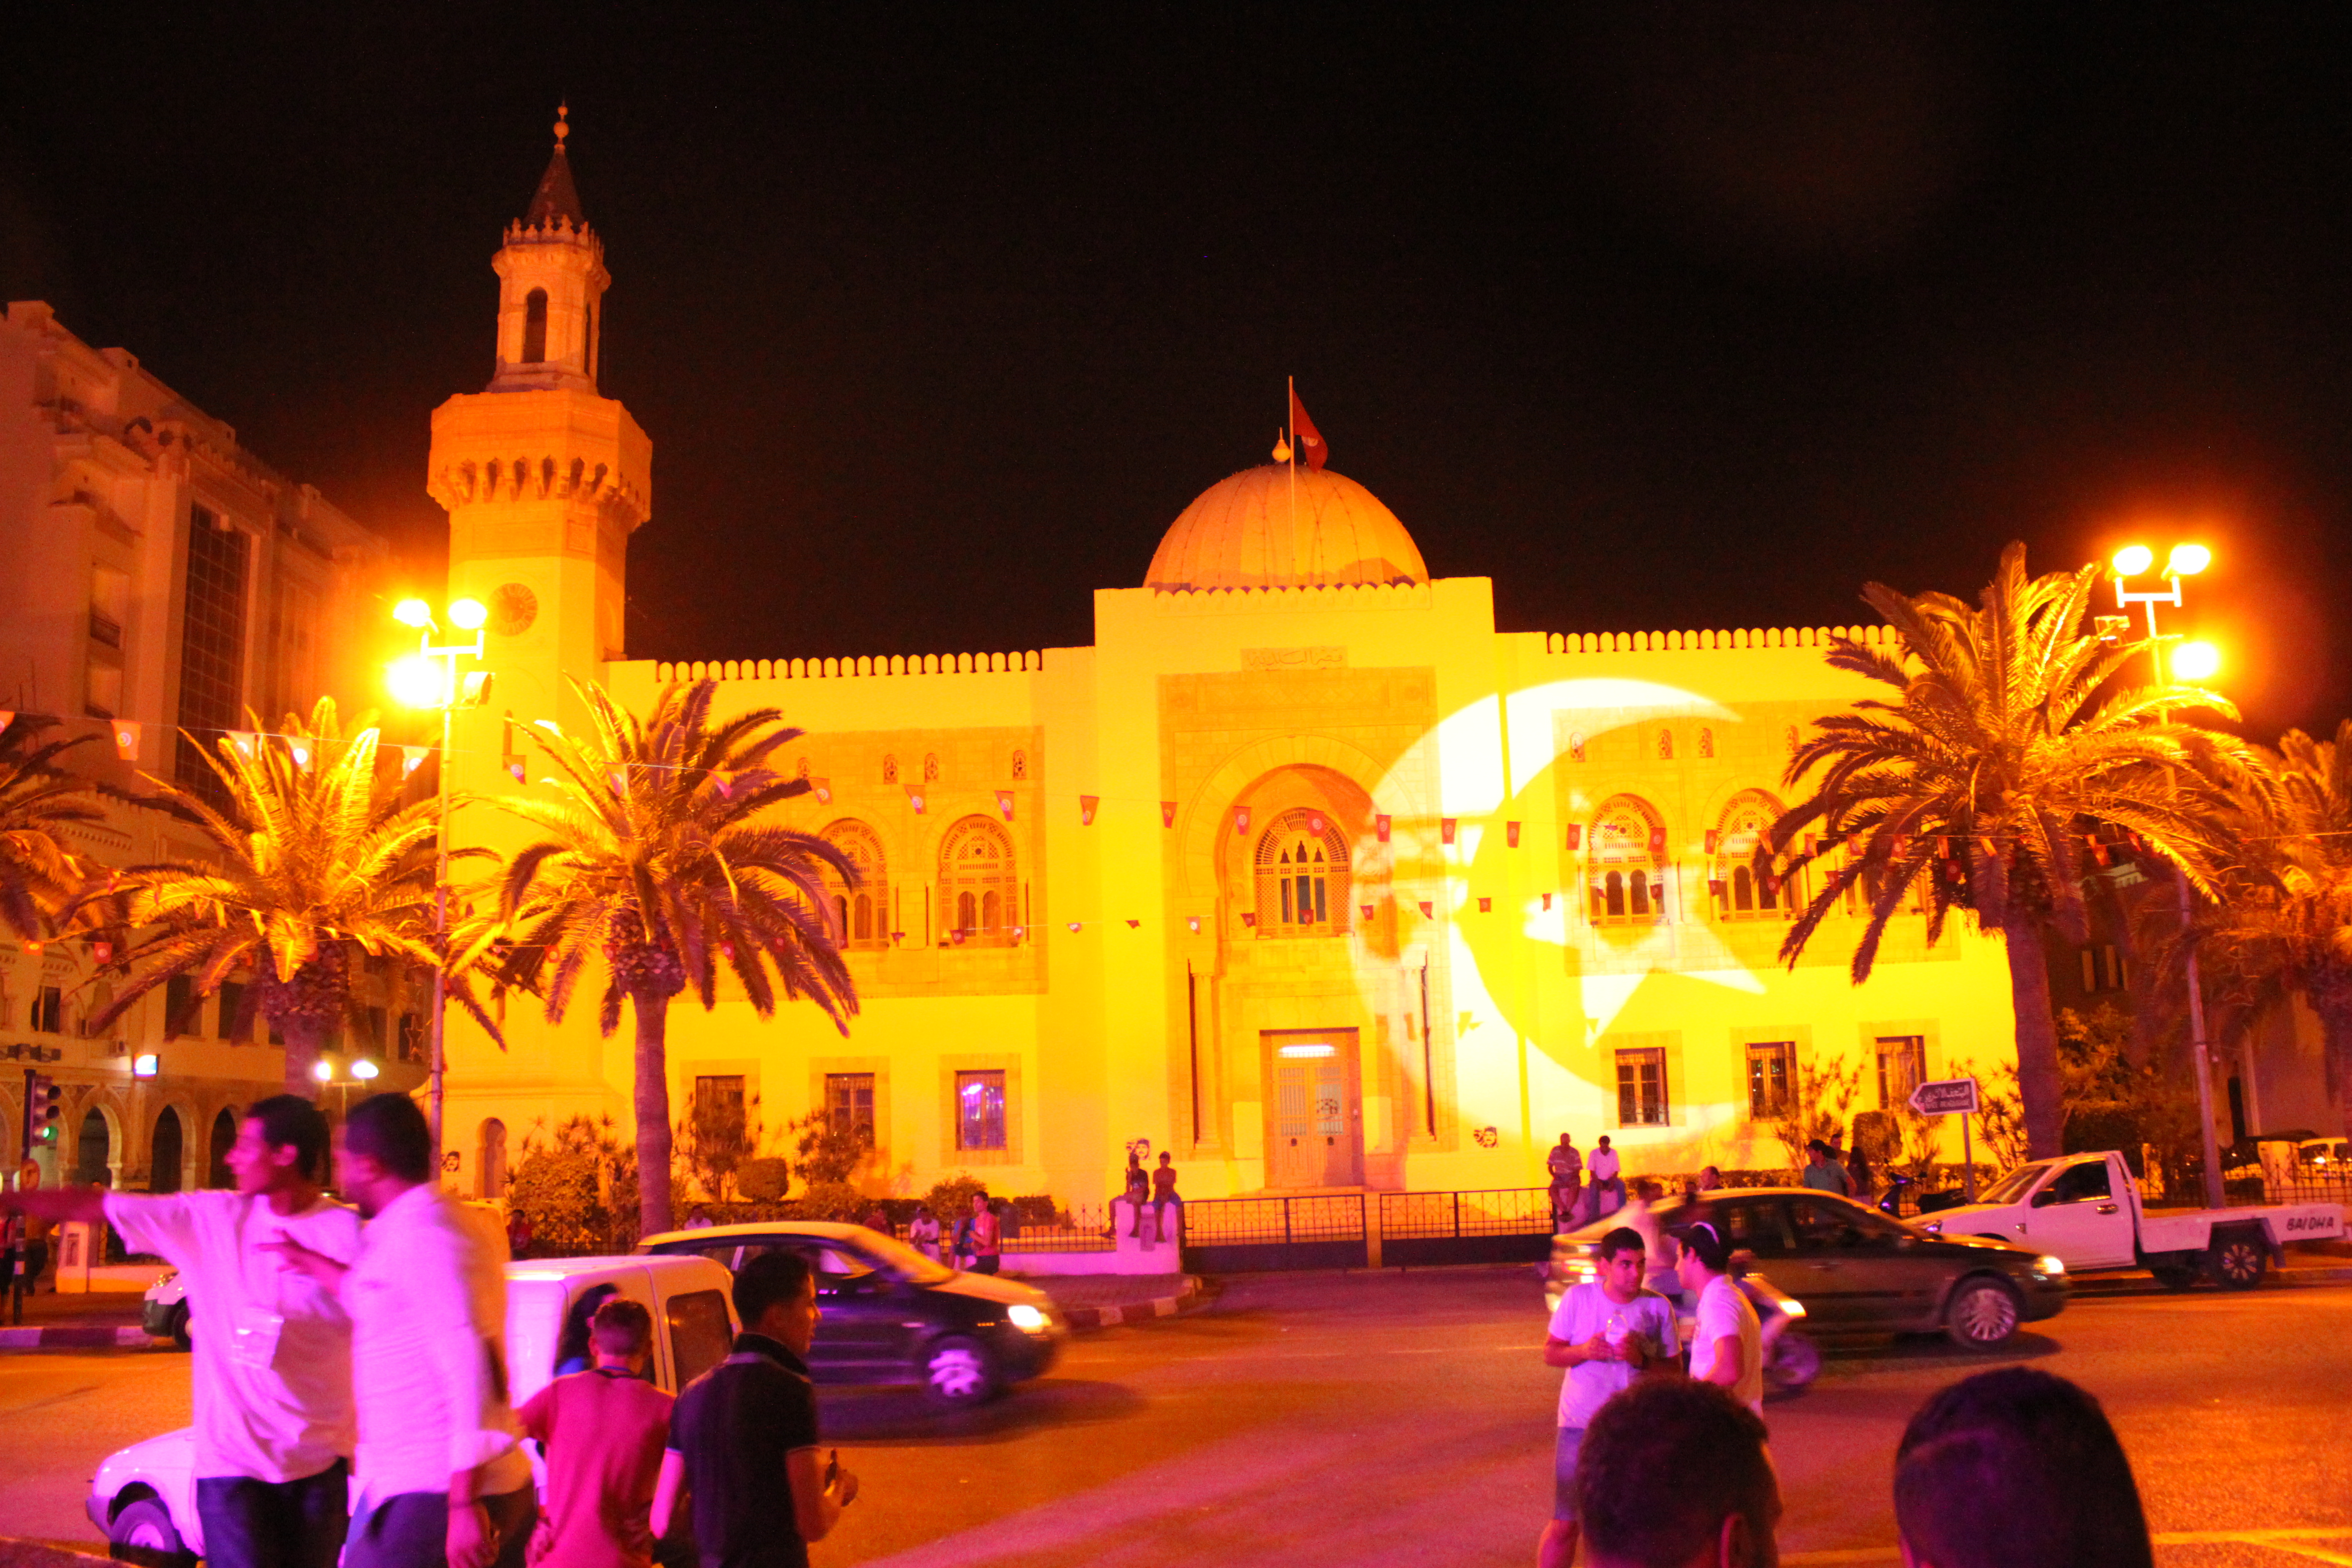
light, color, music, instruments, night, amber, arecales, dome, street light, palm tree, place of worship, city car, byzantine architecture, mosque, tourist attraction, tower, mid size car, town square